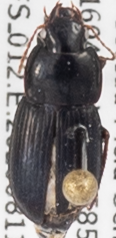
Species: Harpalus opacipennis
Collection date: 2020-08-11
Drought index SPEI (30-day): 0.51
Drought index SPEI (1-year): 0.976
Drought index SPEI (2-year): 1.69